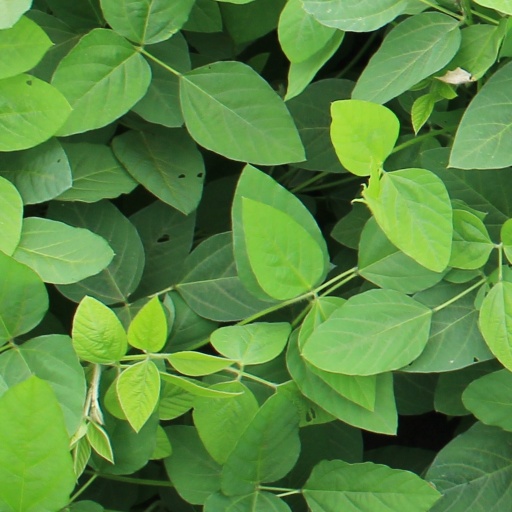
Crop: soybean